Christian VI

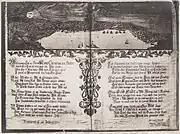
Engraving of poem/speech by Peter Höyer held on Christian VI's and his queen arrival to the city of Trondheim.

For the first ten years of his government he consulted often with his cousin, Count Christian Ernst of Stolberg-Wernigerode. The count took part in almost everything, from the dismissal of cooks in the Queen's kitchen to determining alliance policy. He encouraged the king as long as possible to maintain the English alliance, which led to the marriage between Louise, the daughter of George II of Great Britain with the king's elder son Frederick.